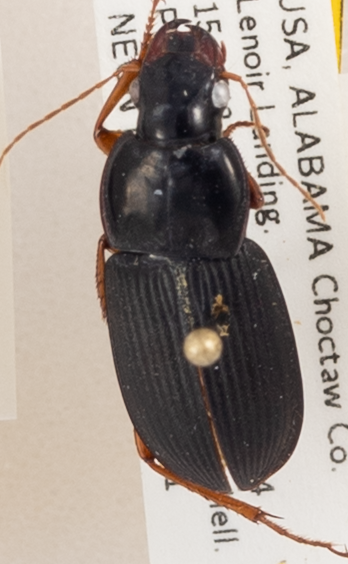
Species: Harpalus vagans
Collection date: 2018-09-11
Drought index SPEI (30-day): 1.13
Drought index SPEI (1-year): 0.29
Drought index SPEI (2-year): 0.676